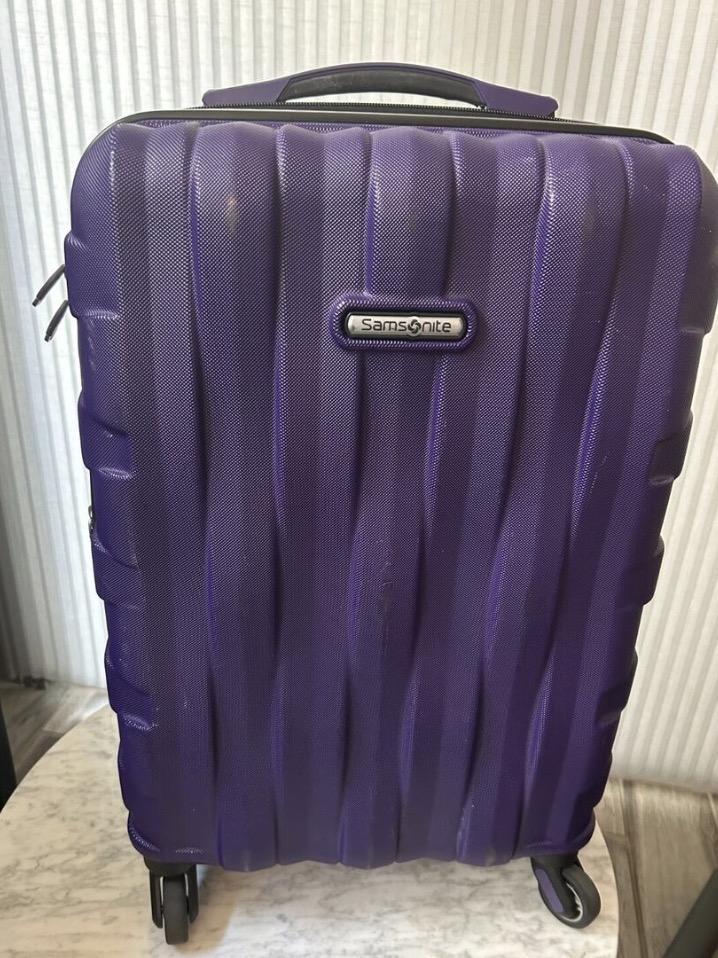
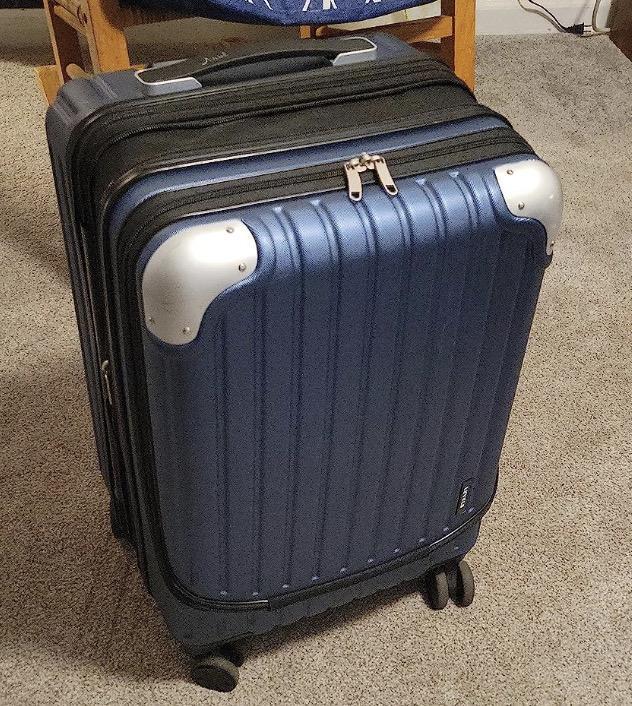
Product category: items_tea
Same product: no